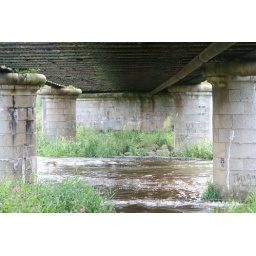
Underneath the railway bridge, showing its strong stone pillars being battered by a fast flow of water